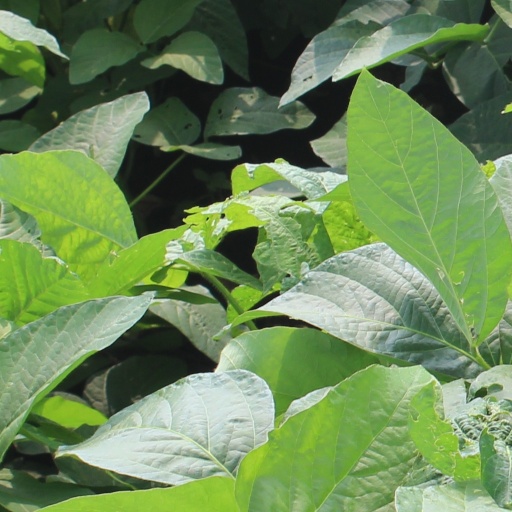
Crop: soybean